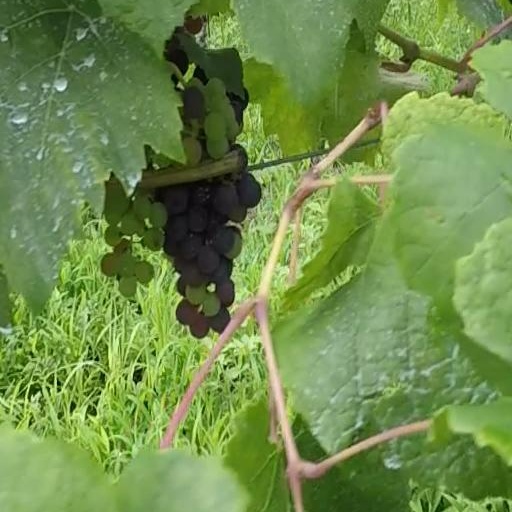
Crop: grape